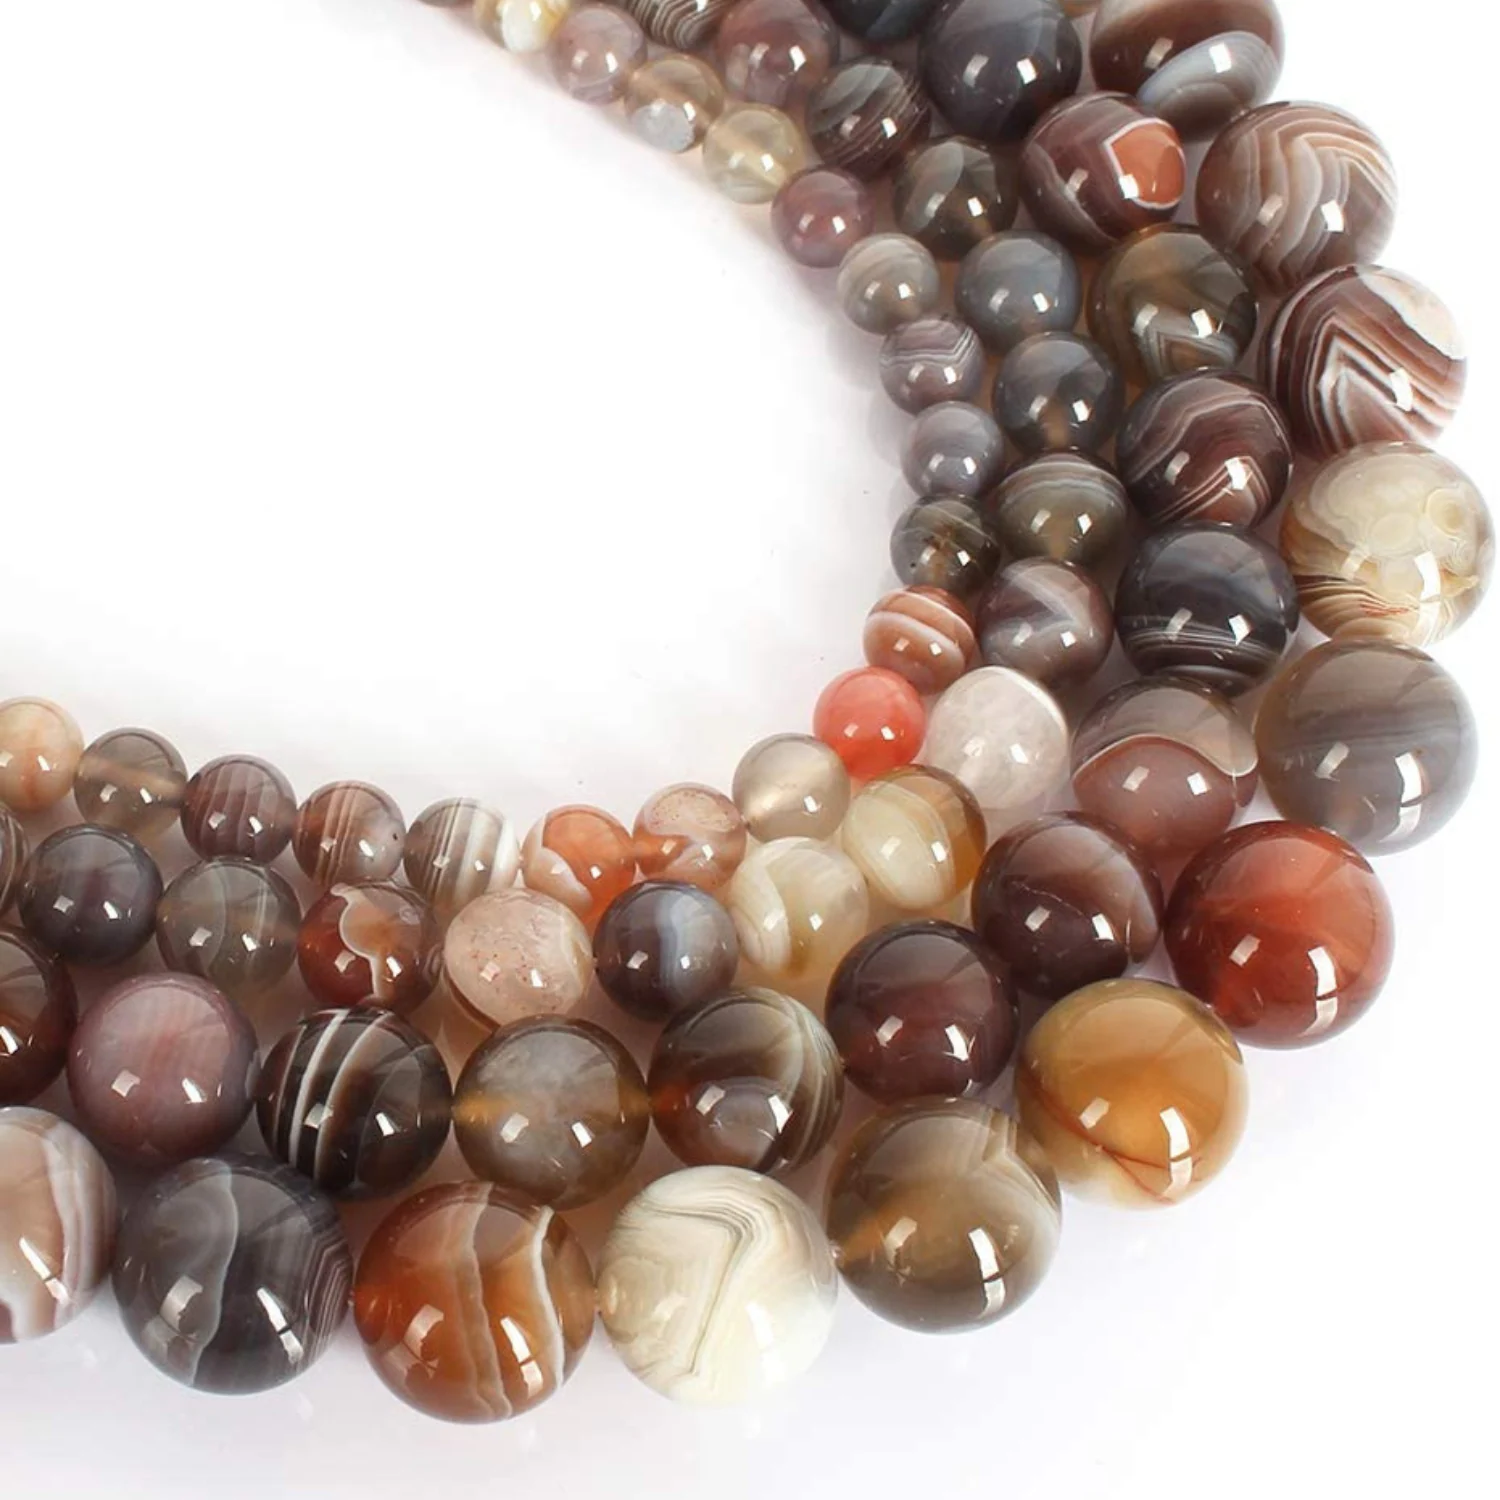
 DIYSM Jewelary making Gemstone Round Beads | (6MM, Sulemani Hakik)
Type: Bracelets & Bangles
Brand: DIYSM
Price: Rs. 495
 DIYSM Jewelary Making Gemstone Round Beads | (6MM, Peach Moonstone AAA)